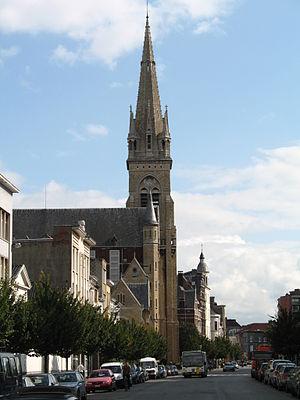
Anvers. Église Saint-Antoine, sise Paardenmarkt (ci-devant rue Marché-aux-Chevaux). Arch. Jules Bilmeyer.